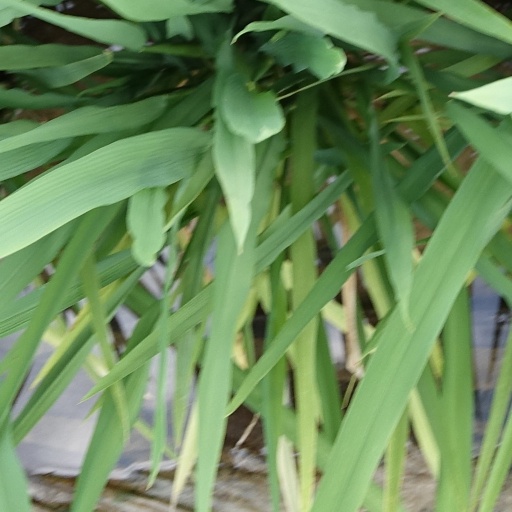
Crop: rice